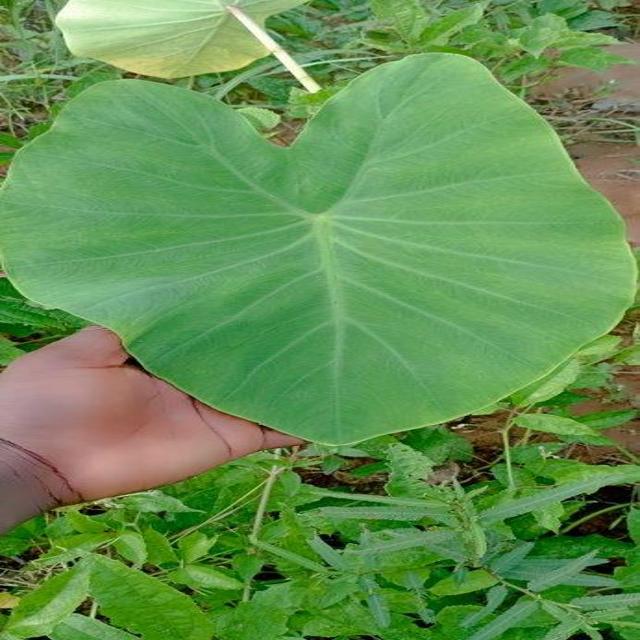
Label: Healthy